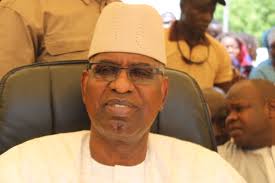
Nataal bii de maa ngi gis ab paa boo xam ne mi ngi taxaw toog ci ab fauteuil, ba noppi soliy weer am yu mu wékk ci ginnaawam waaw, mu sol am mbaxana mu weex, nekk ab paa boo xam ne nuru na ni paa bu màggat la daal bu màggat bu màggat a màggat.